William Dampier

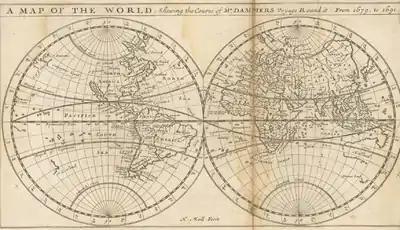
The map of Dampier's voyage produced by Herman Moll

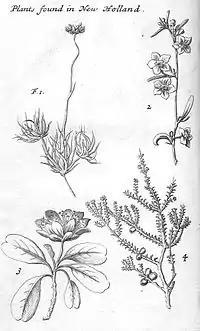
Australian plant life from Dampier's "A Voyage to New Holland", published in 1703

In 1679, Dampier joined the crew of the buccaneer (pirate) Captain Bartholomew Sharp on the Spanish Main of Central America, twice visiting the Bay of Campeche, or "Campeachy" as it was then known, on the north coast of Mexico. This led to his first circumnavigation, during which he accompanied a raid across the Isthmus of Darién in Panama and took part in the capture of Spanish ships on the Pacific coast of that isthmus. The pirates then raided Spanish settlements in Peru, with diminishing returns over time as the Spanish became aware of their presence. After a failed raid on the city of Arica, a group of the buccaneers, Dampier included, left the group in April 1681 and re-crossed the Isthmus of Darién. The remainder of the expedition continued on and rounded Cape Horn in November of the same year.